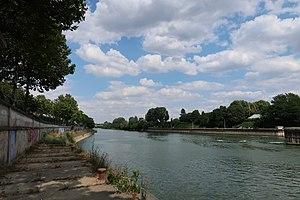
Quais de Suresnes (Hauts-de-Seine).
L'histoire de Suresnes, commune de la banlieue ouest de Paris, est particulièrement liée à sa position géographique singulière, entre la Seine et le mont Valérien, l'un des points les plus élevés de l'agglomération parisienne. Ses activités économiques se développent ainsi historiquement en lien avec cet environnement, de la pêche sur le fleuve, en passant par la culture de la vigne sur les coteaux, l'industrie automobile et aéronautique le long de la Seine et, depuis la création du centre d'affaires de La Défense dans les communes voisines de Courbevoie et de Puteaux, par l'accueil de sièges de grandes entreprises.